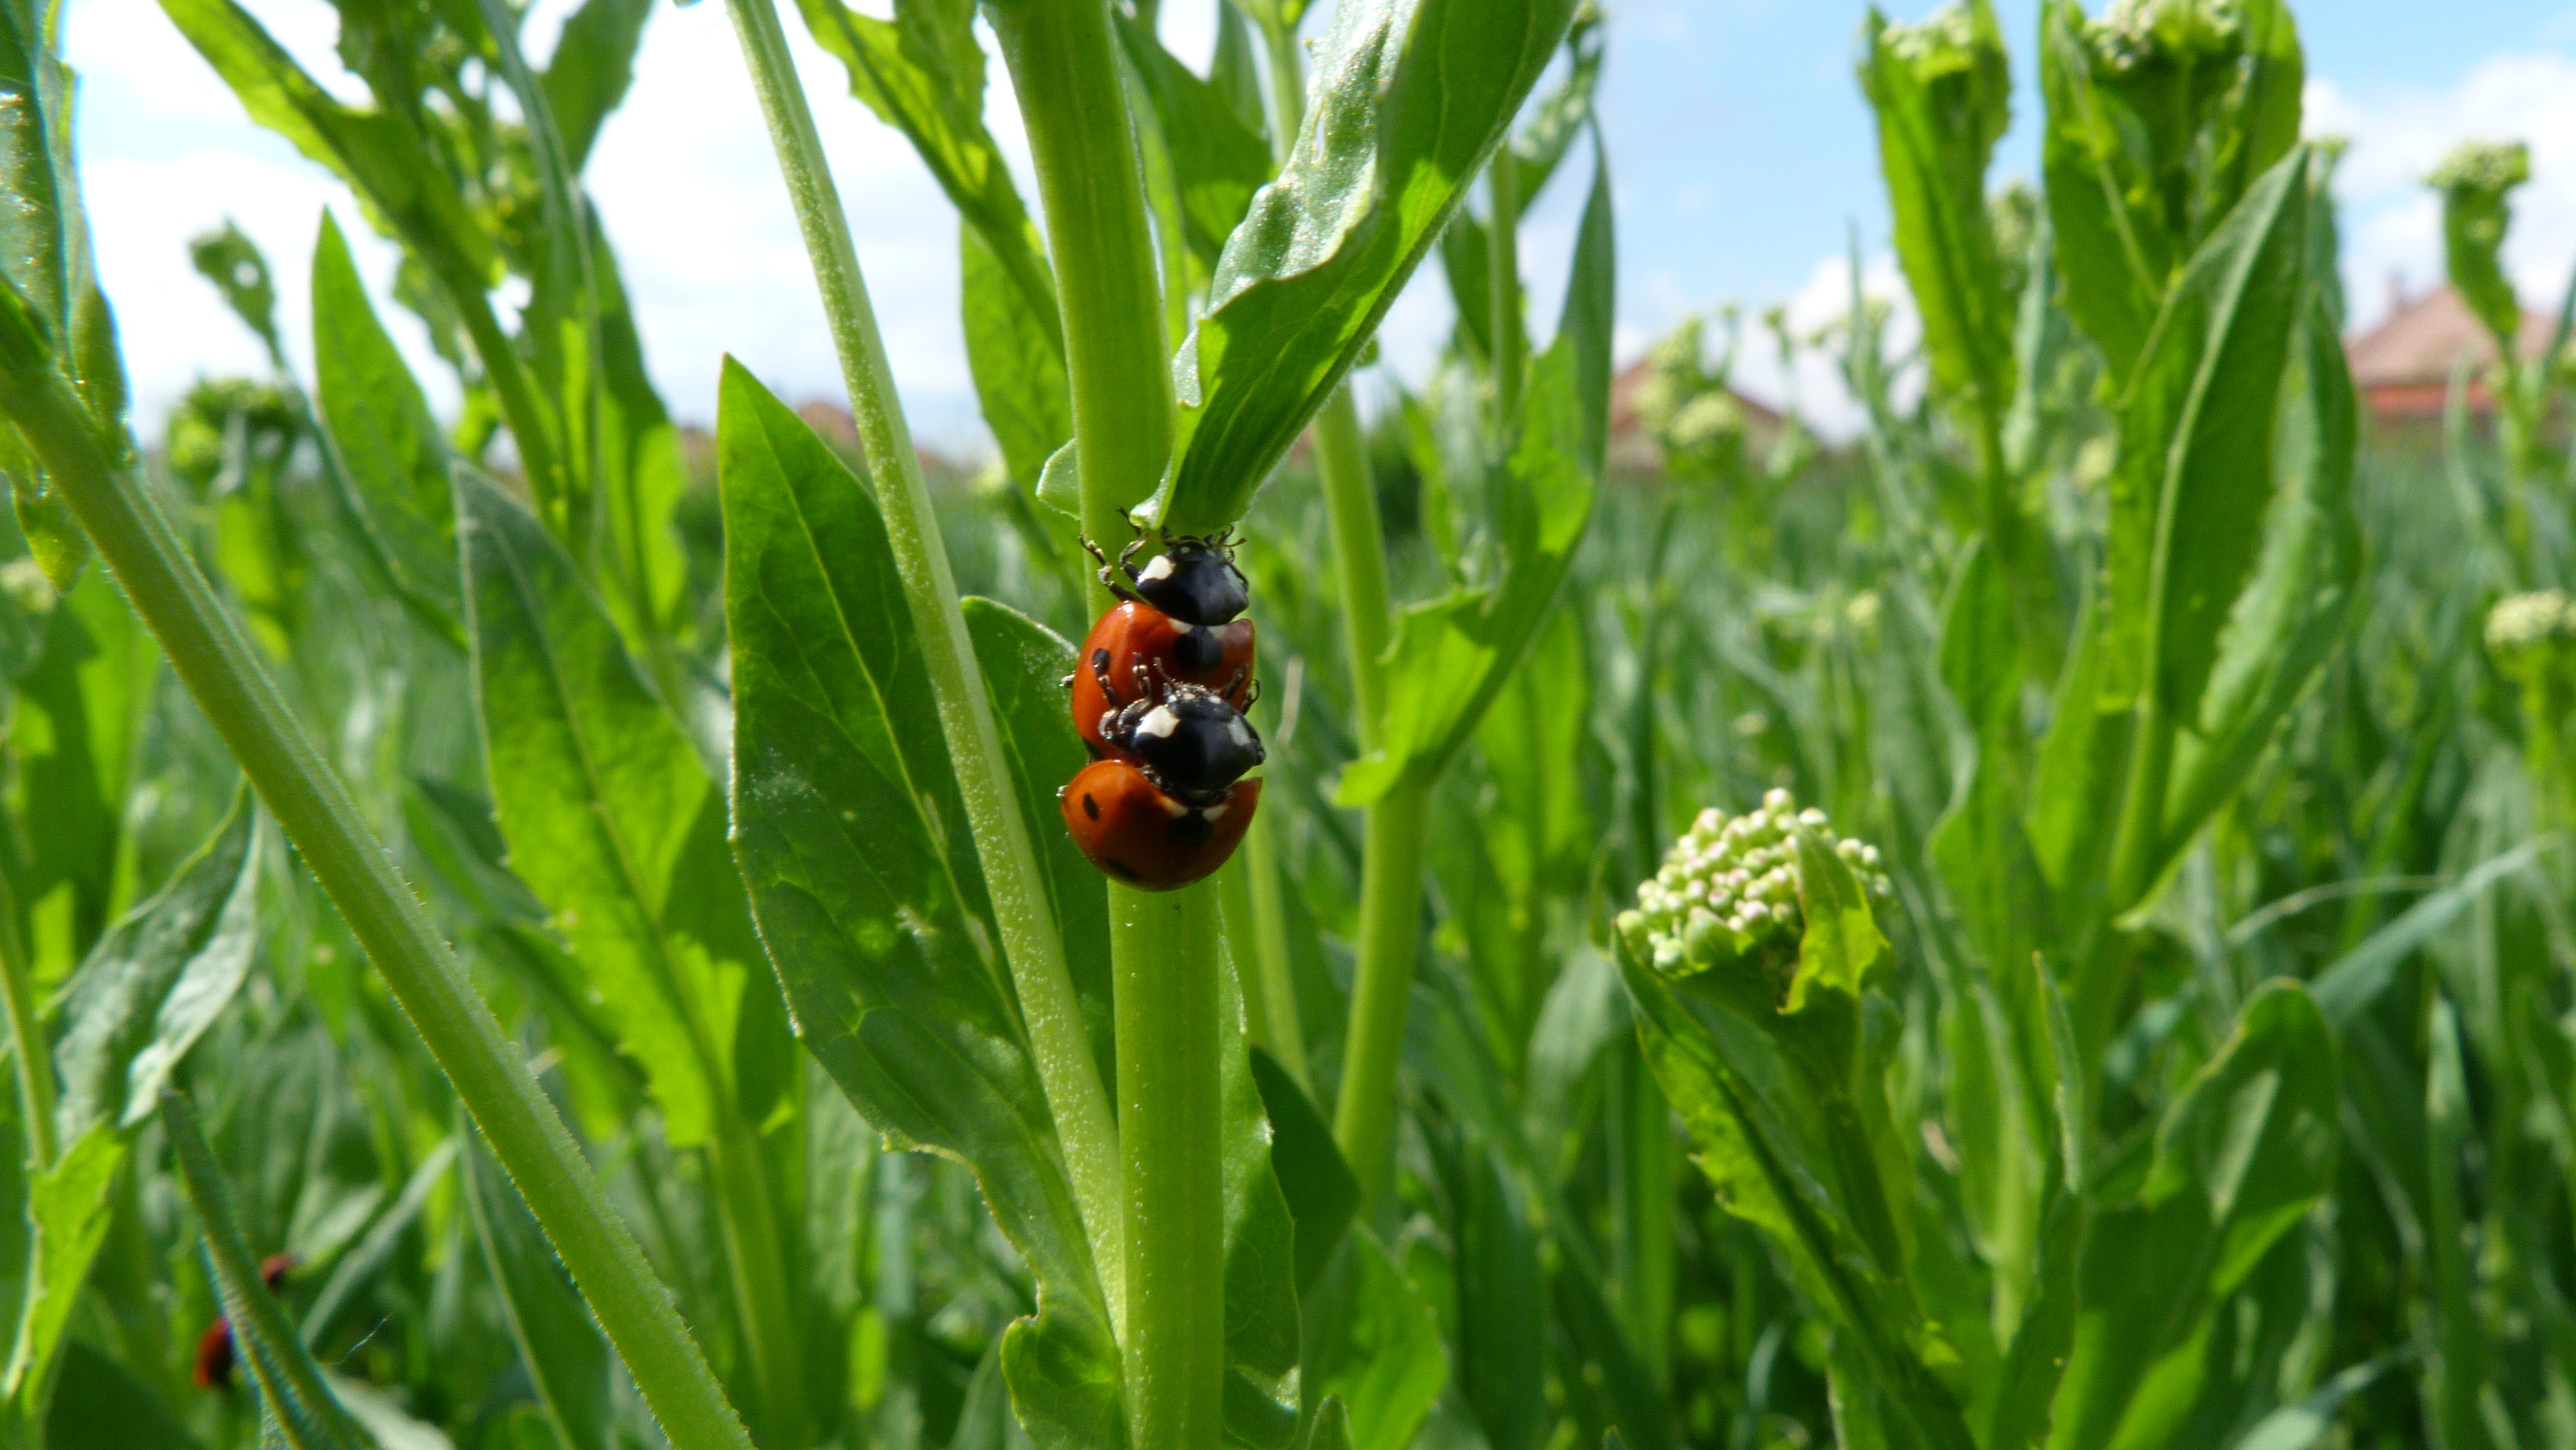
nature, grass, plant, lawn, meadow, prairie, flower, green, insect, ladybug, botany, flora, fauna, ladybird, invertebrate, beetle, macro photography, flowering plant, grass family, land plant, membrane winged insect